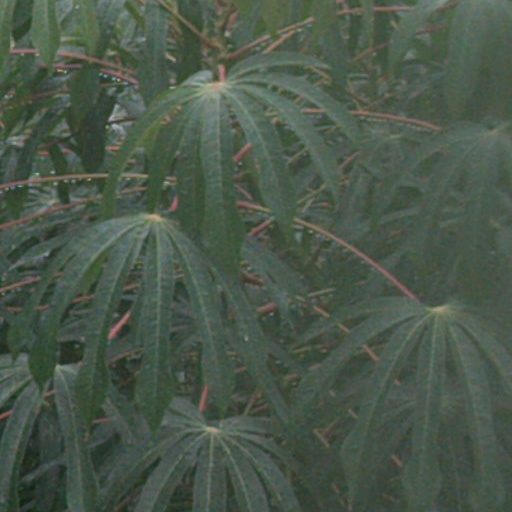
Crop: cassava